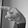
ASL letter: P